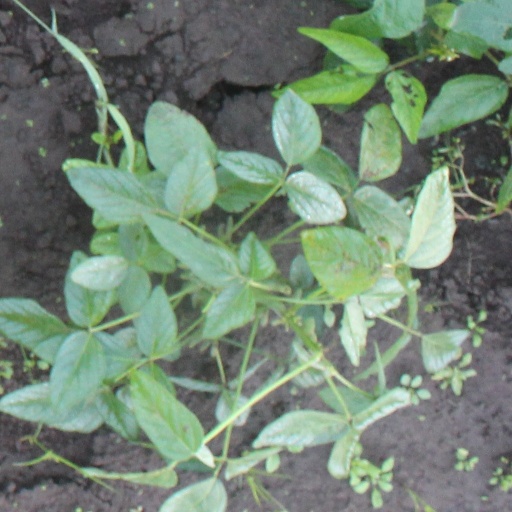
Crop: soybean